Maverick (company)

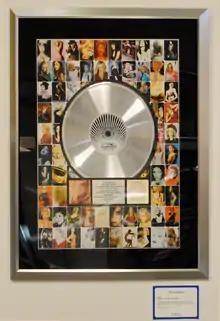
Platinum record for Madonna's 2001 greatest hits album, "GHV2", released by Maverick Records

Maverick's first commercial success was with the self-titled debut album by Seattle-based grunge band Candlebox. Released in 1993, the album would be RIAA-certified quadruple platinum in the United States. The following year, the label signed Canadian musician Alanis Morissette, whose third album (and Maverick debut) "Jagged Little Pill" was released in 1995, and would be eventually certified 16× platinum in the U.S. (overall global sales of 33 million units)–making it the best-selling album in the label's history, and of the 1990s.